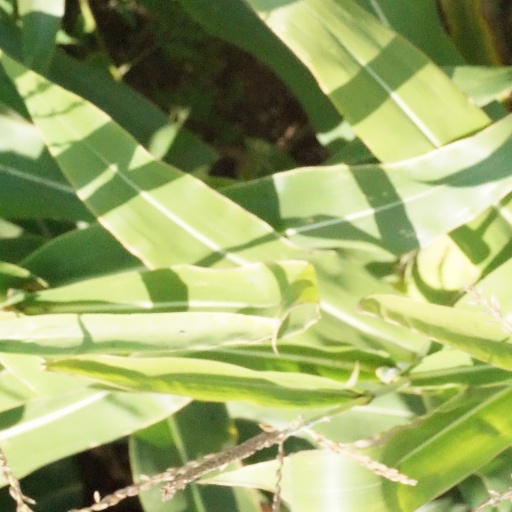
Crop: maize; corn